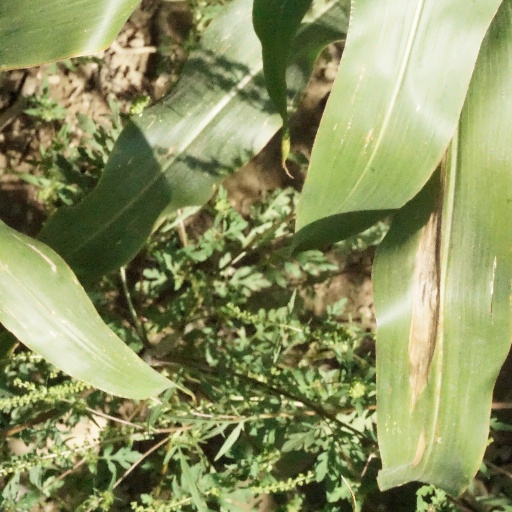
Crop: maize; corn